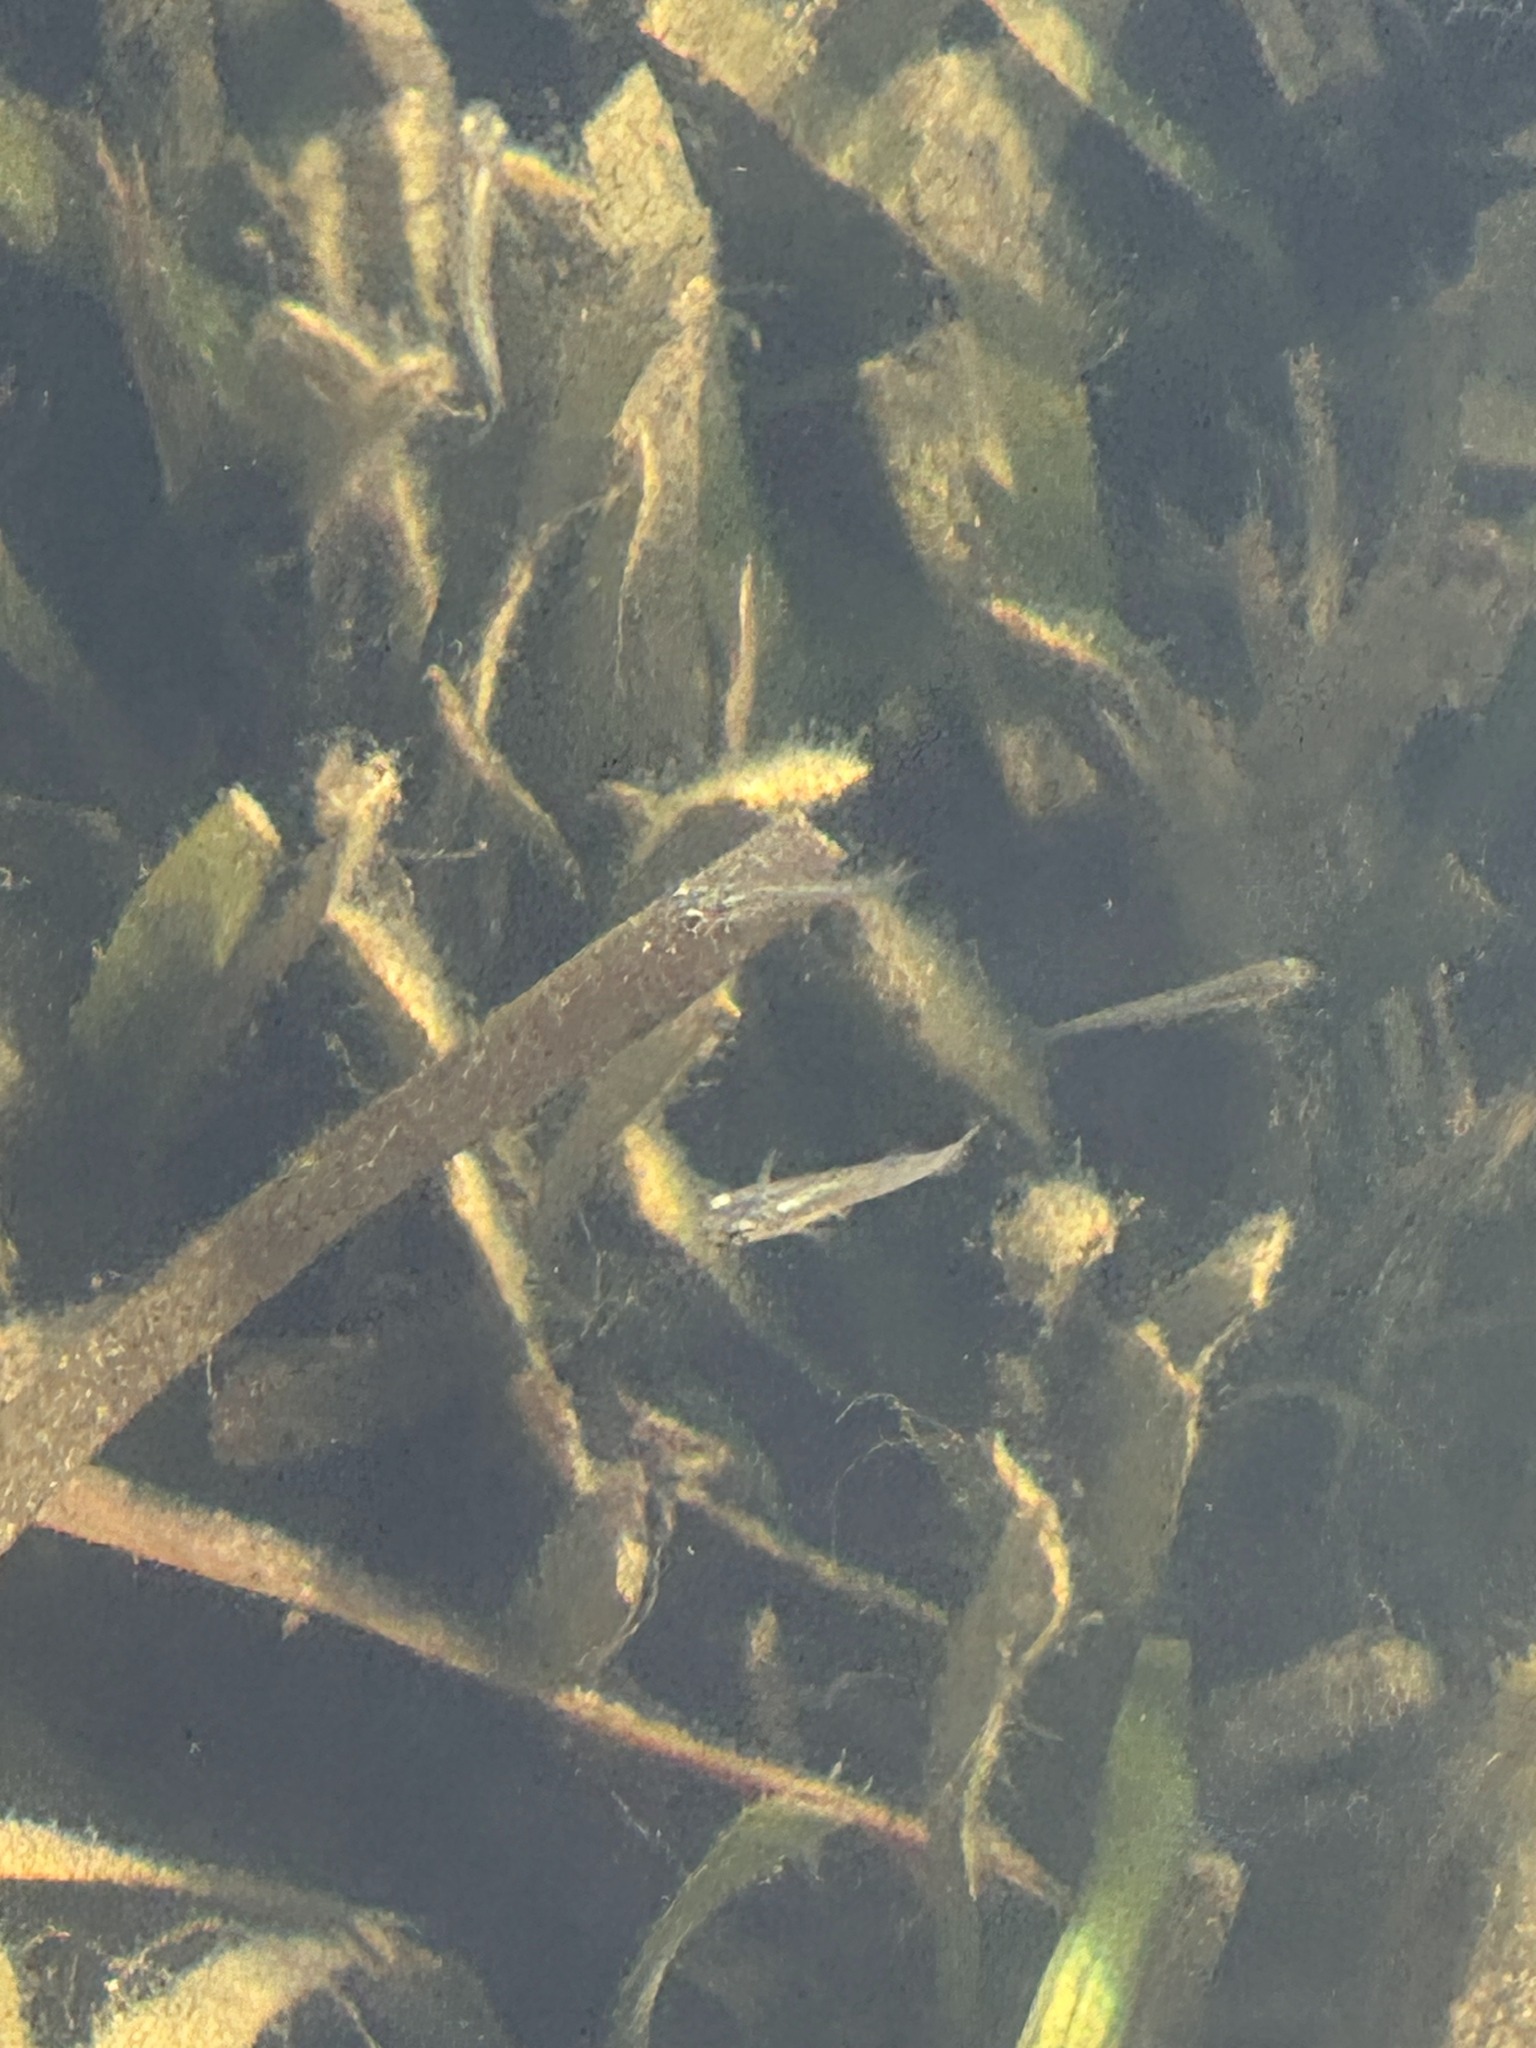
fish (species not among the labelled classes)